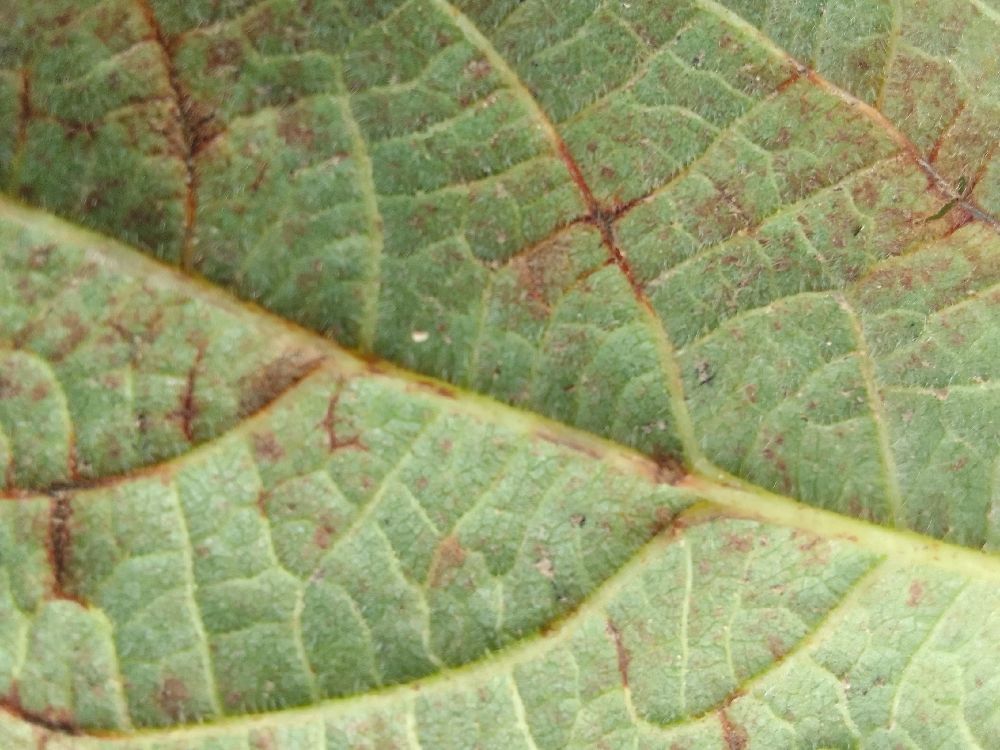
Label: anthracnose